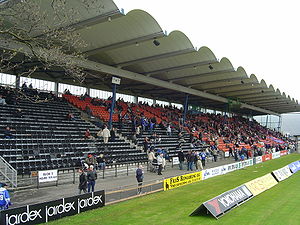
Valby Idrætspark
Stadiontribune
Valby Idrætspark - viser den ene side af opvisningsbanen med tribuneafsnittet, i forbindelse med en dansk 1. divisionskamp mellem Boldklubben Frem og Boldklubben Fremad Amager den 1. maj 2005.
Valby Idrætspark er et idrætsanlæg beliggende i Valby, København, som primært anvendes til afvikling af fodboldkampe. Anlægget blev taget i brug i 1939 og består nu af en opvisningsbane til fodbold samt en række træningsbaner.